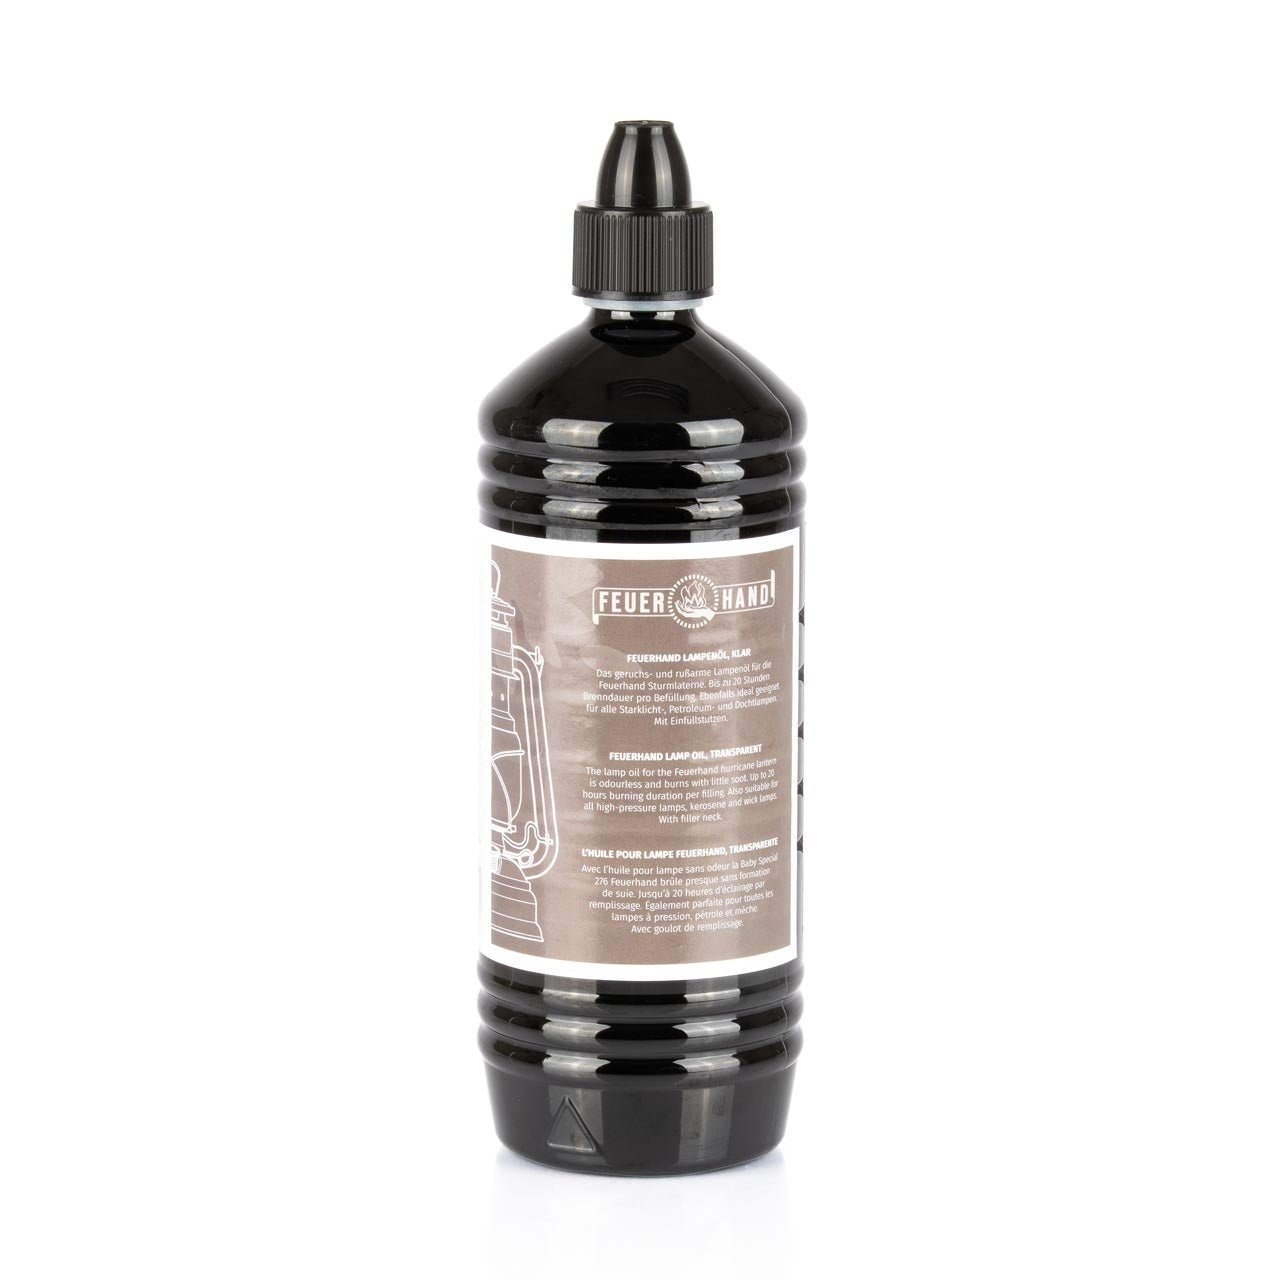
Feuerhand Lampenöl, 1 Liter
Brand: Feuerhand
Category: Hardware > Fuel > Kerosene > Clear Kerosene